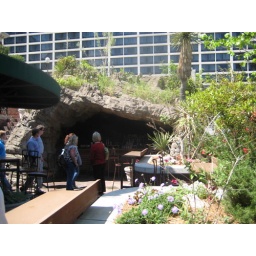
We ate at a roof top restaurant and this bar was located in the same area.